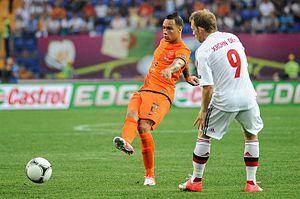
Gregory Kurtley van der Wiel, né le 3 février 1988 à Amsterdam, est un footballeur international néerlandais évoluant au poste de défenseur latéral droit. Il fait partie du Club van 100.